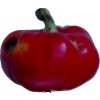
Label: red_pepper